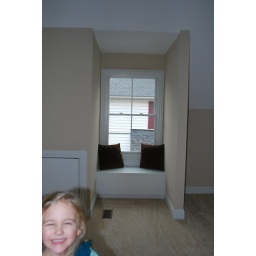
bedroom four _ built in window seat ~ cute